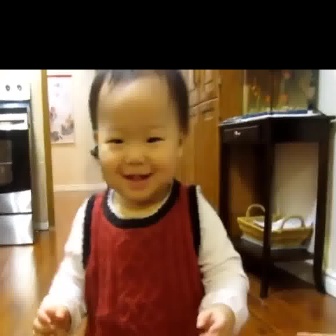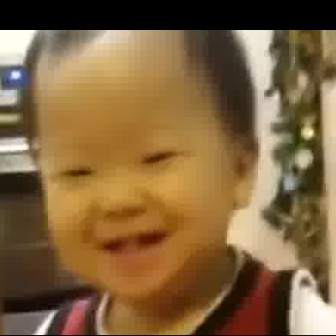
  Please identify the target specified by the bounding box [98,122,175,199] in the first image and locate it in the second image. Return the coordinates in [x_min,y_min,x_max,y_max] format.
Answer: [44,118,223,298]